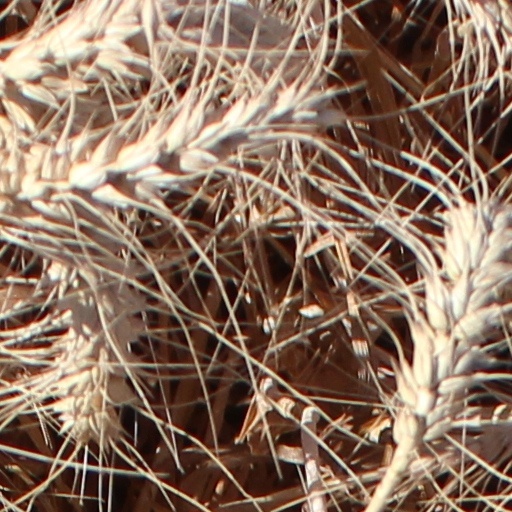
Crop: wheat